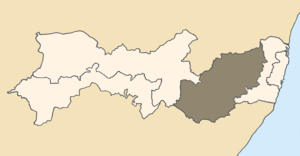
L'Agreste du Pernambouc est l'une des 5 mésorégions de l'État du Pernambouc. Elle regroupe 71 municipalités groupées en 6 microrégions.